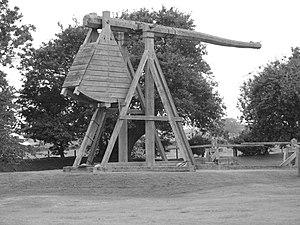
Le château de Caerlaverock est un château du XIIIᵉ siècle de plan triangulaire et entouré de douves. Il se situe dans la réserve naturelle nationale du même nom, au sud de la ville de Dumfries, dans la région de Dumfries and Galloway dans le sud-ouest de l'Écosse.